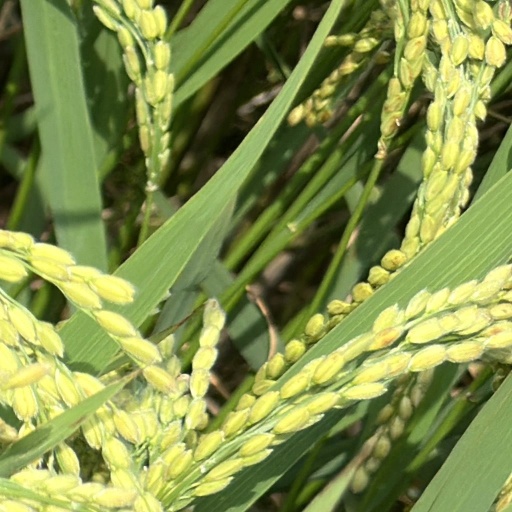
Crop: rice